Agnano

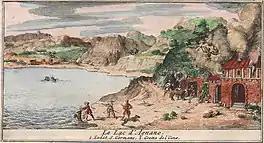
Lake Agnano and Grotto of the Dog (1751)

The ruins of ancient Greek thermal baths from the 4th-rd c. BC are visible in the former mud pit of the new baths. Most of the existing structures date from the Roman period of the 1st-2nd century AD and are to the west of the main road.